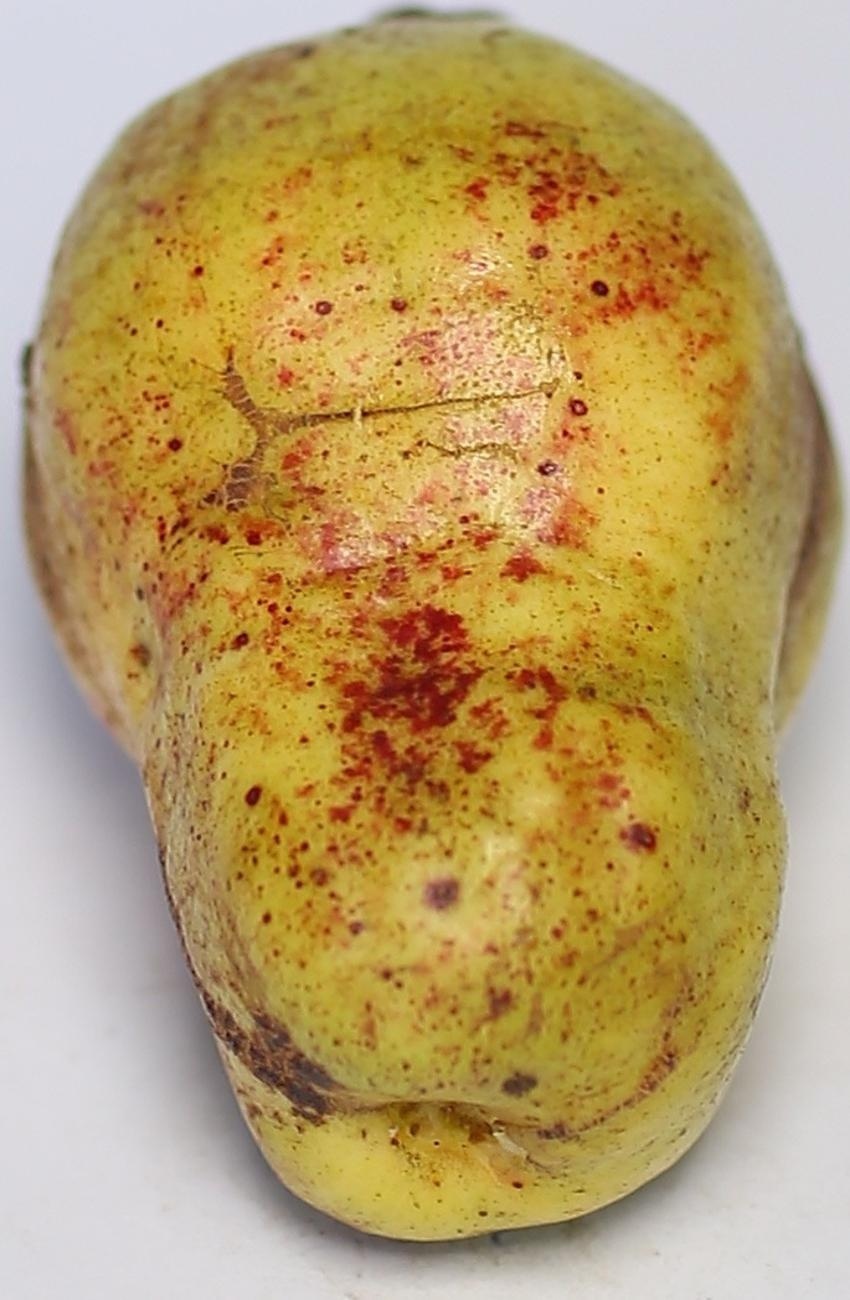
Maturity: ripe
Variety: local-sindhi